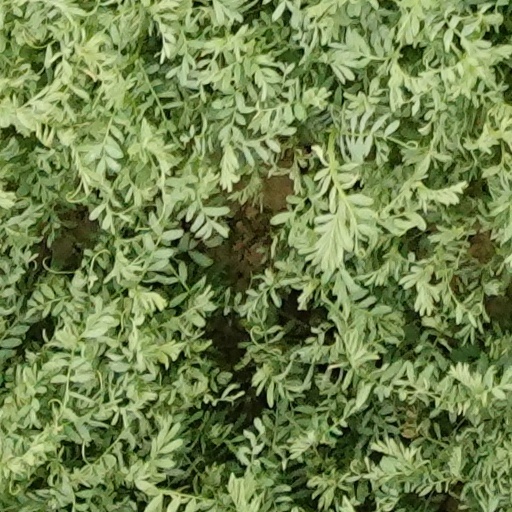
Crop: wheat